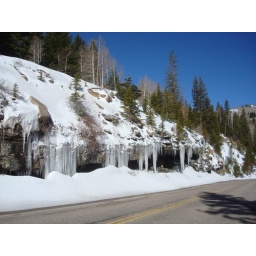
The highway over a mountain toward Brice